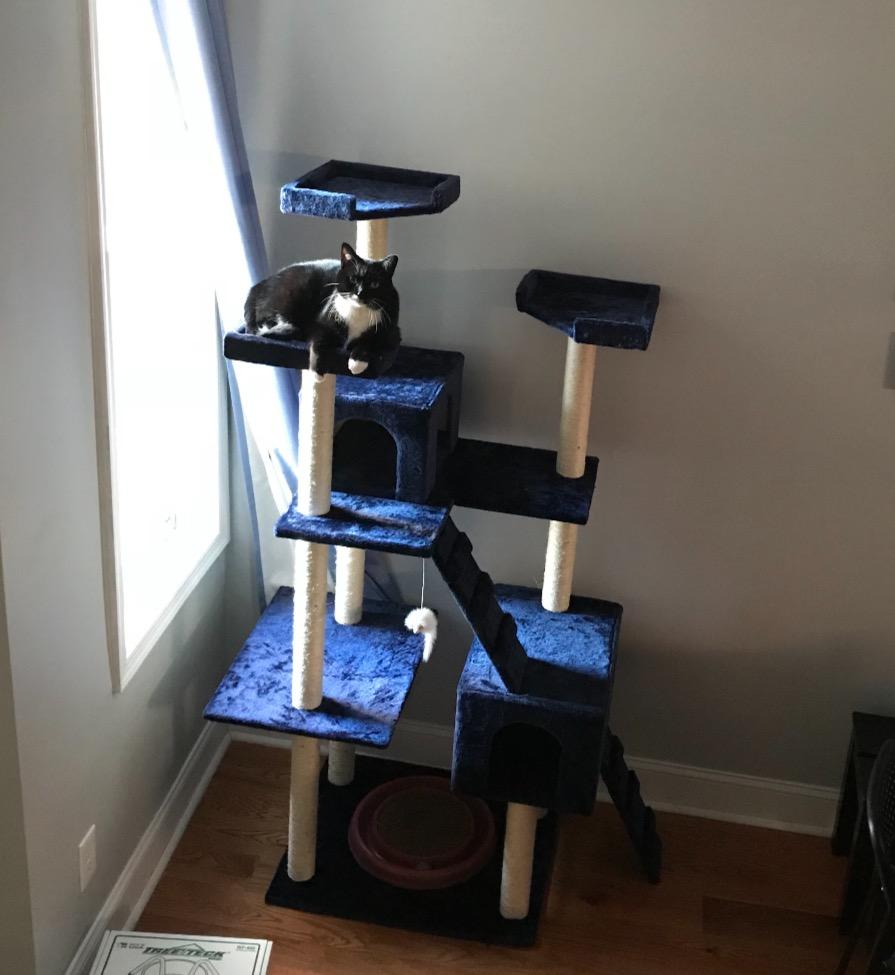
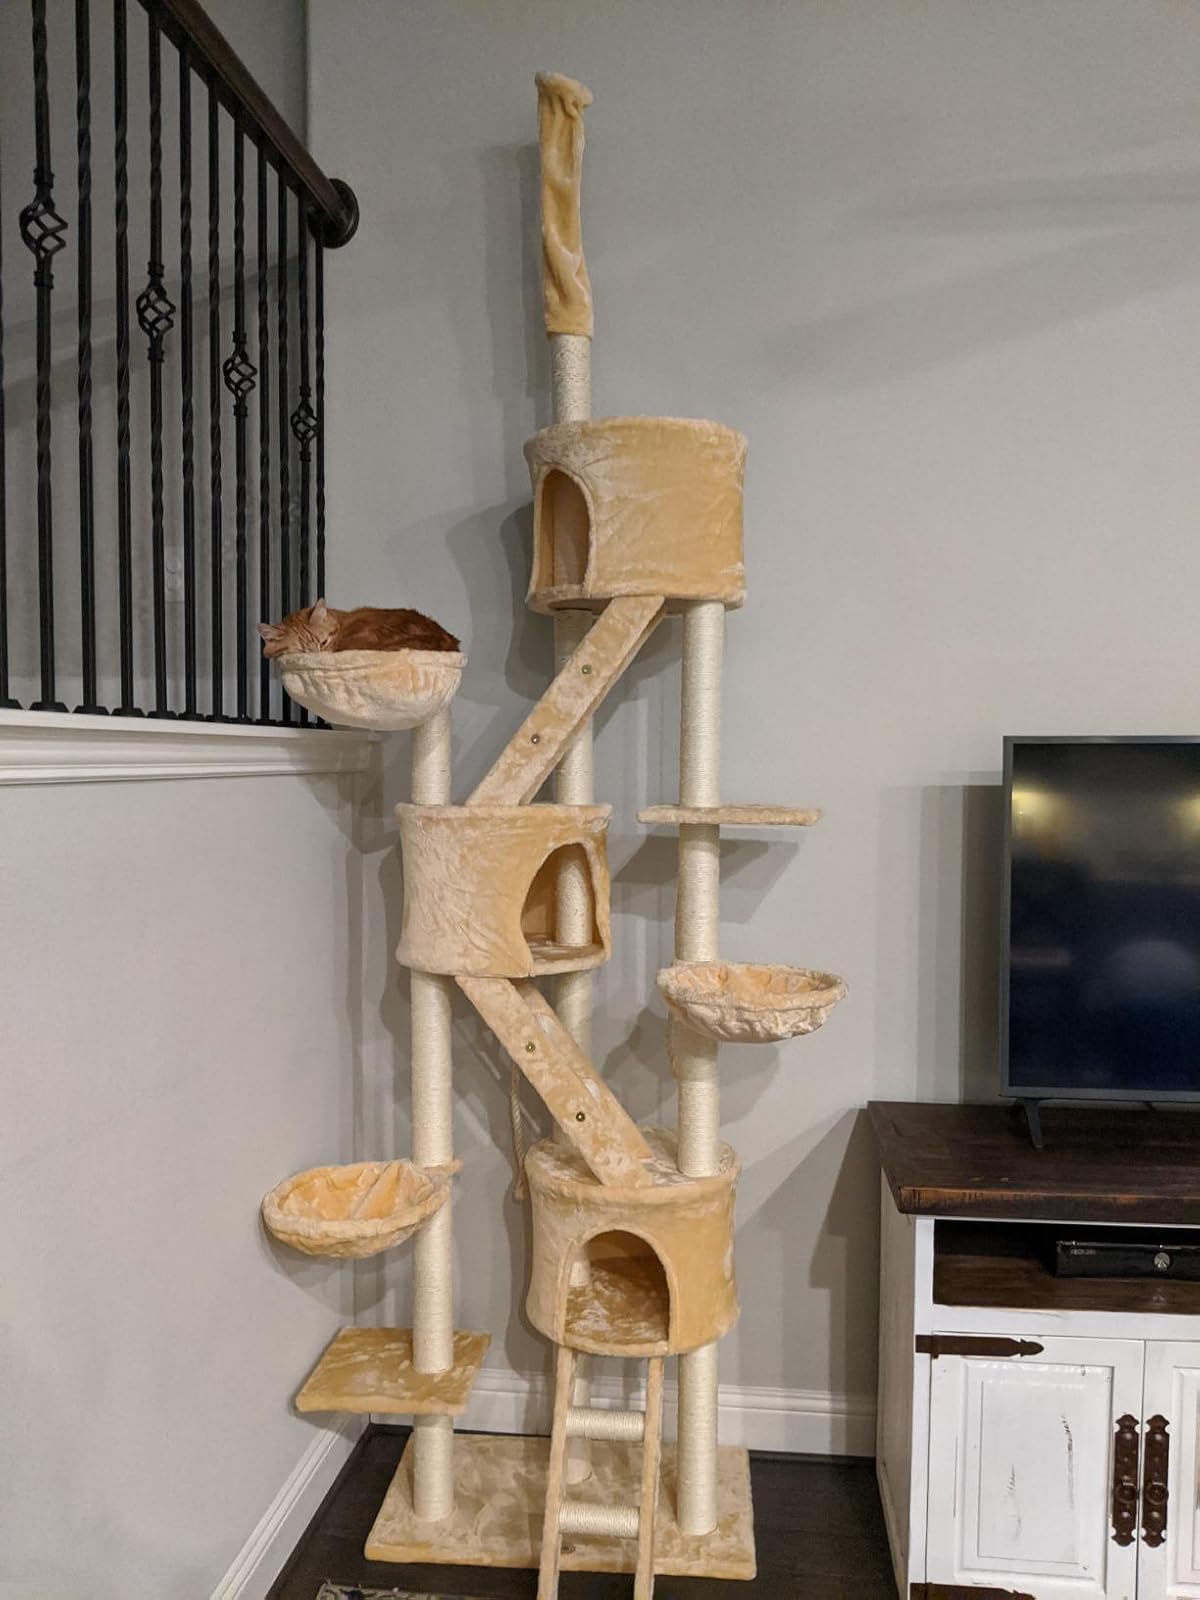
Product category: items_cat tree
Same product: no